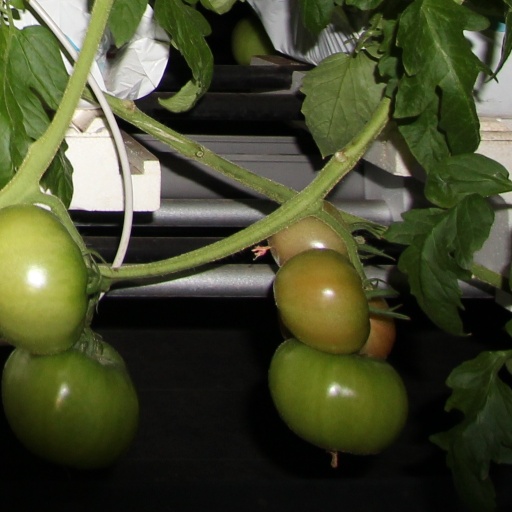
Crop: tomato